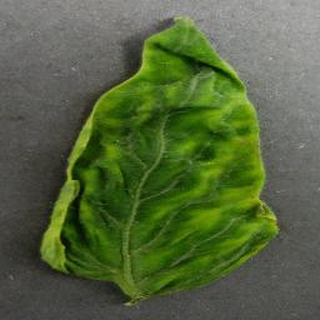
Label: tomato_yellow_leaf_curl_virus